Executable

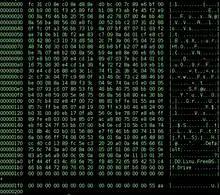
A hex dump of an executable real mode loader. The first column consists of addresses of the first byte in the second column, which comprises bytes of data in hexadecimal notation (least significant byte first), and the last column consists of the corresponding ASCII form.

In computing, an executable is a resource that a computer can use to control its behavior. As with all information in computing, it is data, but distinct from data that does not imply a flow of control. Terms such as executable code, executable file, executable program, and executable image describe forms in which the information is represented and stored. A native executable is machine code and is directly executable at the instruction level of a CPU. A script is also executable although indirectly via an interpreter. Intermediate executable code (such as bytecode) may be interpreted or converted to native code at runtime via just-in-time compilation.